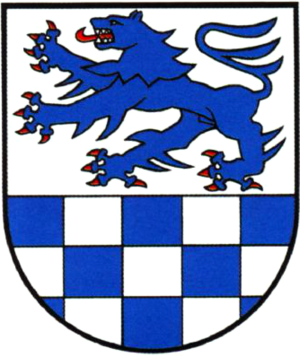
Samtgemeinde Meinersen
Coat of arms of Samtgemeinde Meinersen
Samtgemeinde Meinersen er et amt i den sydvestlige del af Landkreis Gifhorn i den tyske delstat Niedersachsen. Det ligger omkring 8 km sydvest for byen Gifhorn. Amtet har 20.423 indbyggere